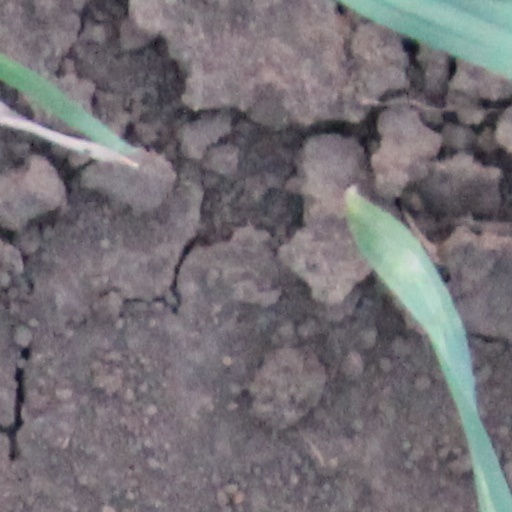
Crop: wheat